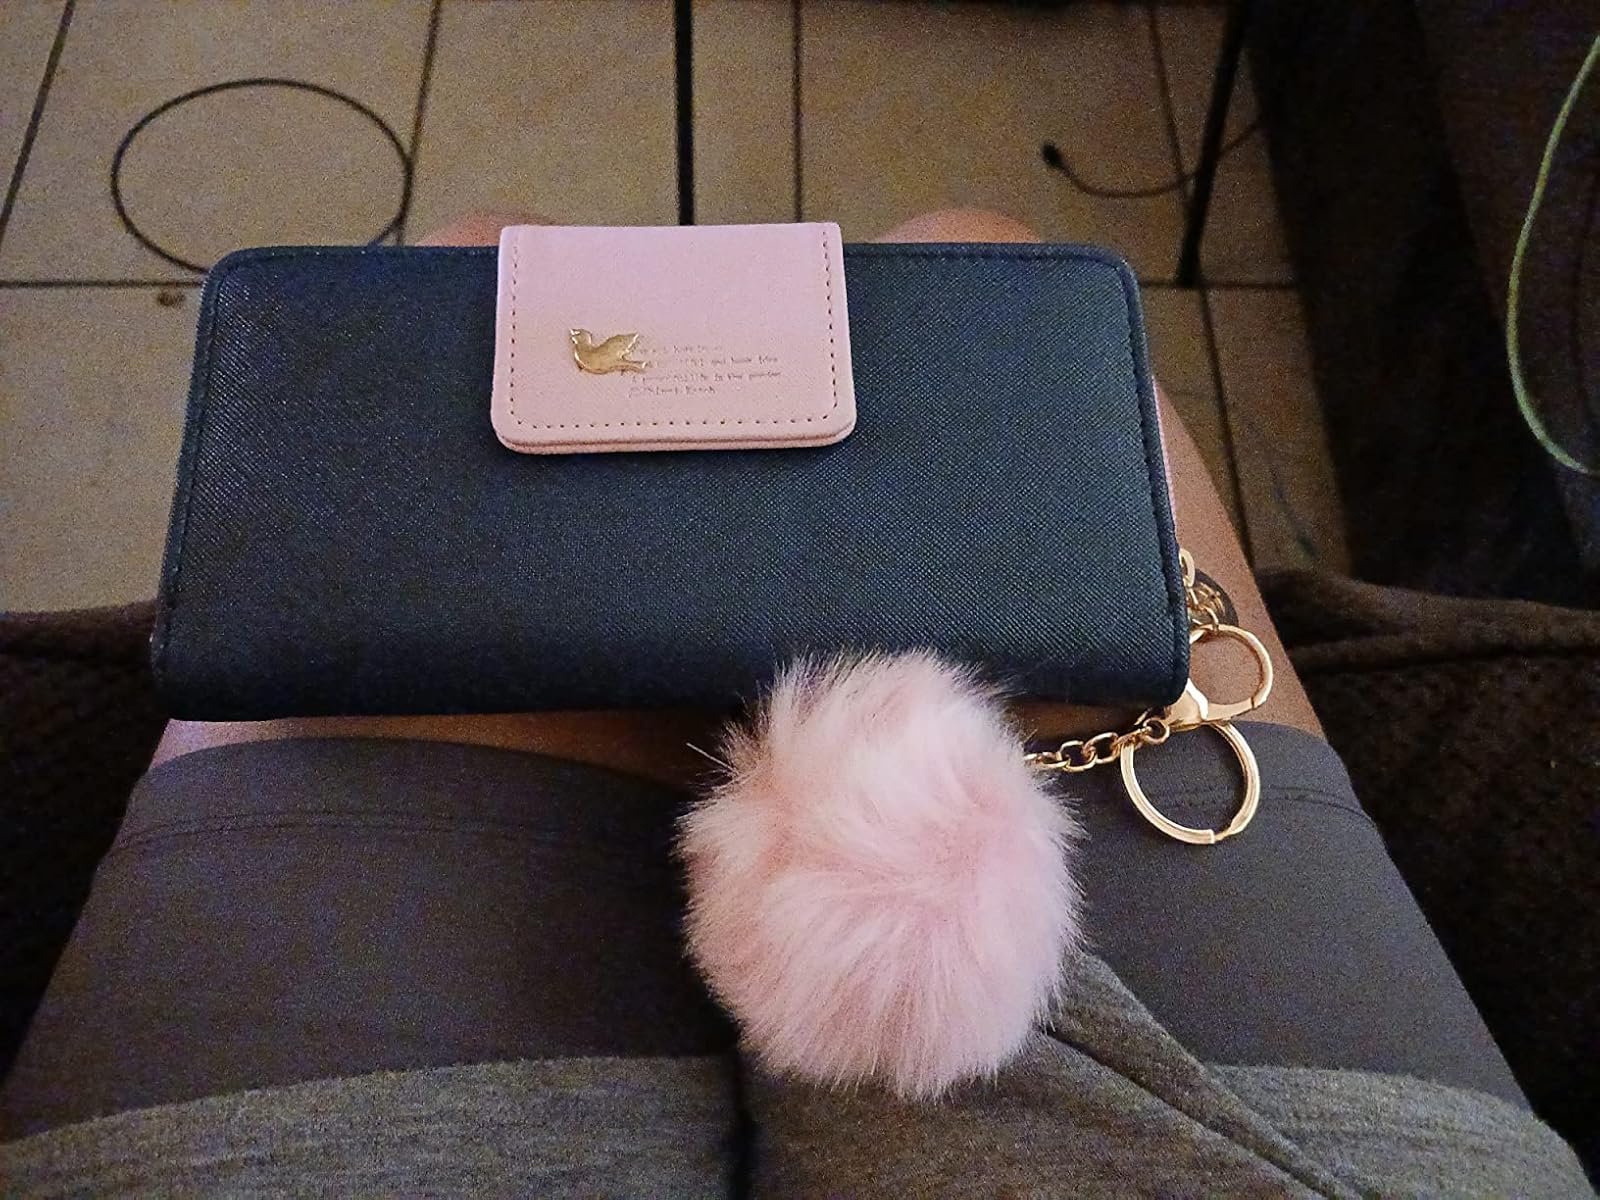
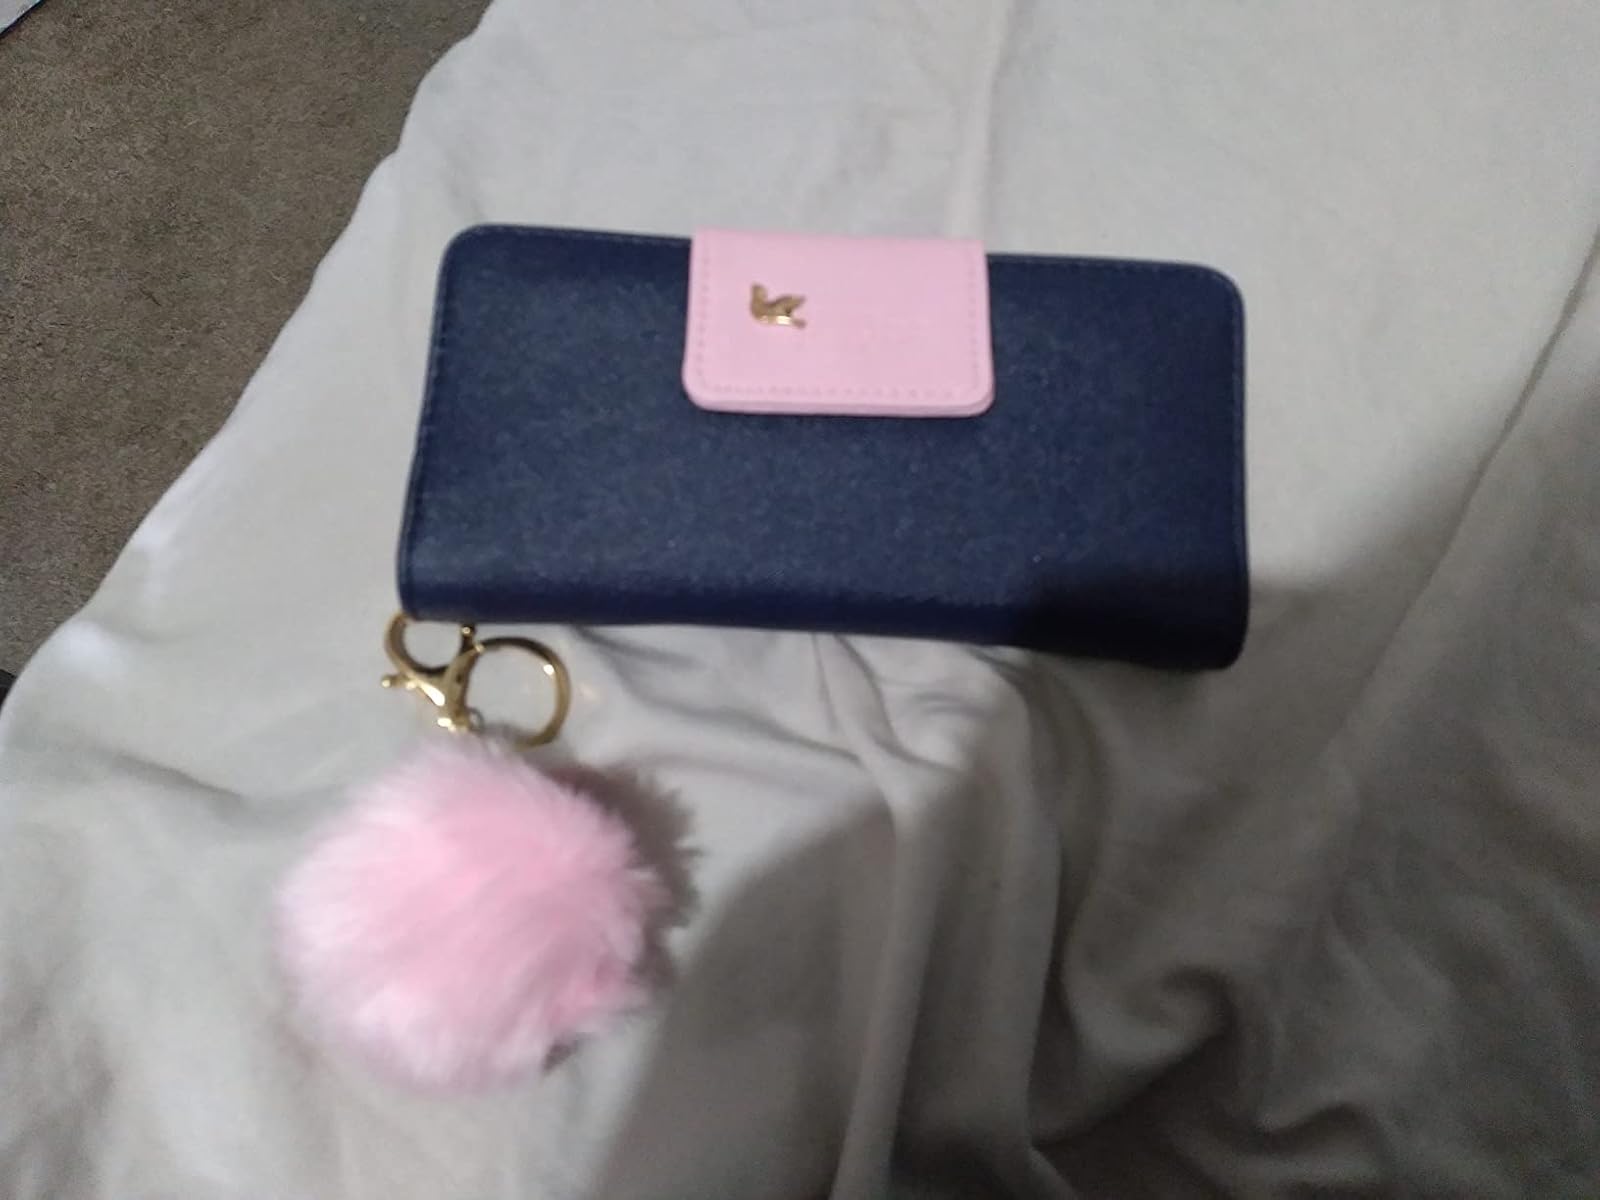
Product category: accessories_handbag
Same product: yes